2025 CONCACAF W Champions Cup final

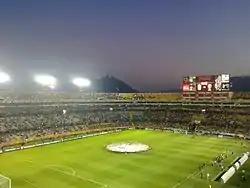
Estadio Universitario

The 2025 CONCACAF W Champions Cup final was the final match of the 2024–25 CONCACAF W Champions Cup, the 1st season of North America, Central America, and the Caribbean's premier club association football tournament organized by CONCACAF. It was played on 24 May 2025.